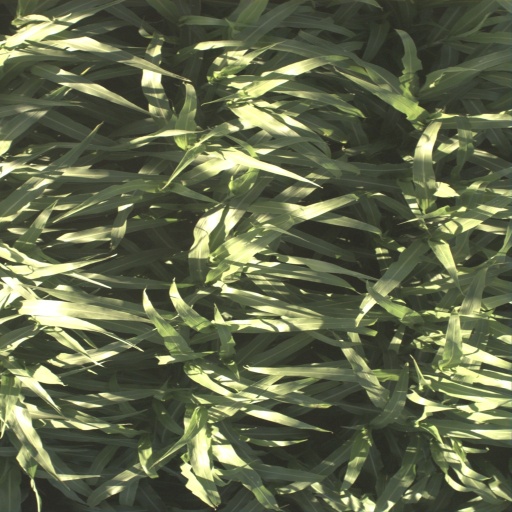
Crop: sorghum